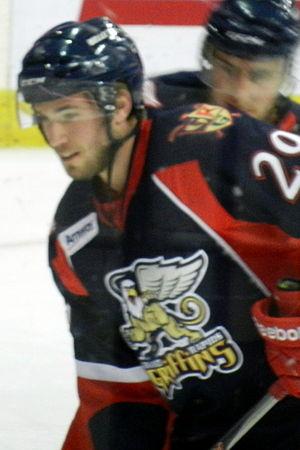
Landon Ferraro est un joueur professionnel canadien de hockey sur glace. Il est le fils de Ray Ferraro et le beau-fils de Cammi Granato.